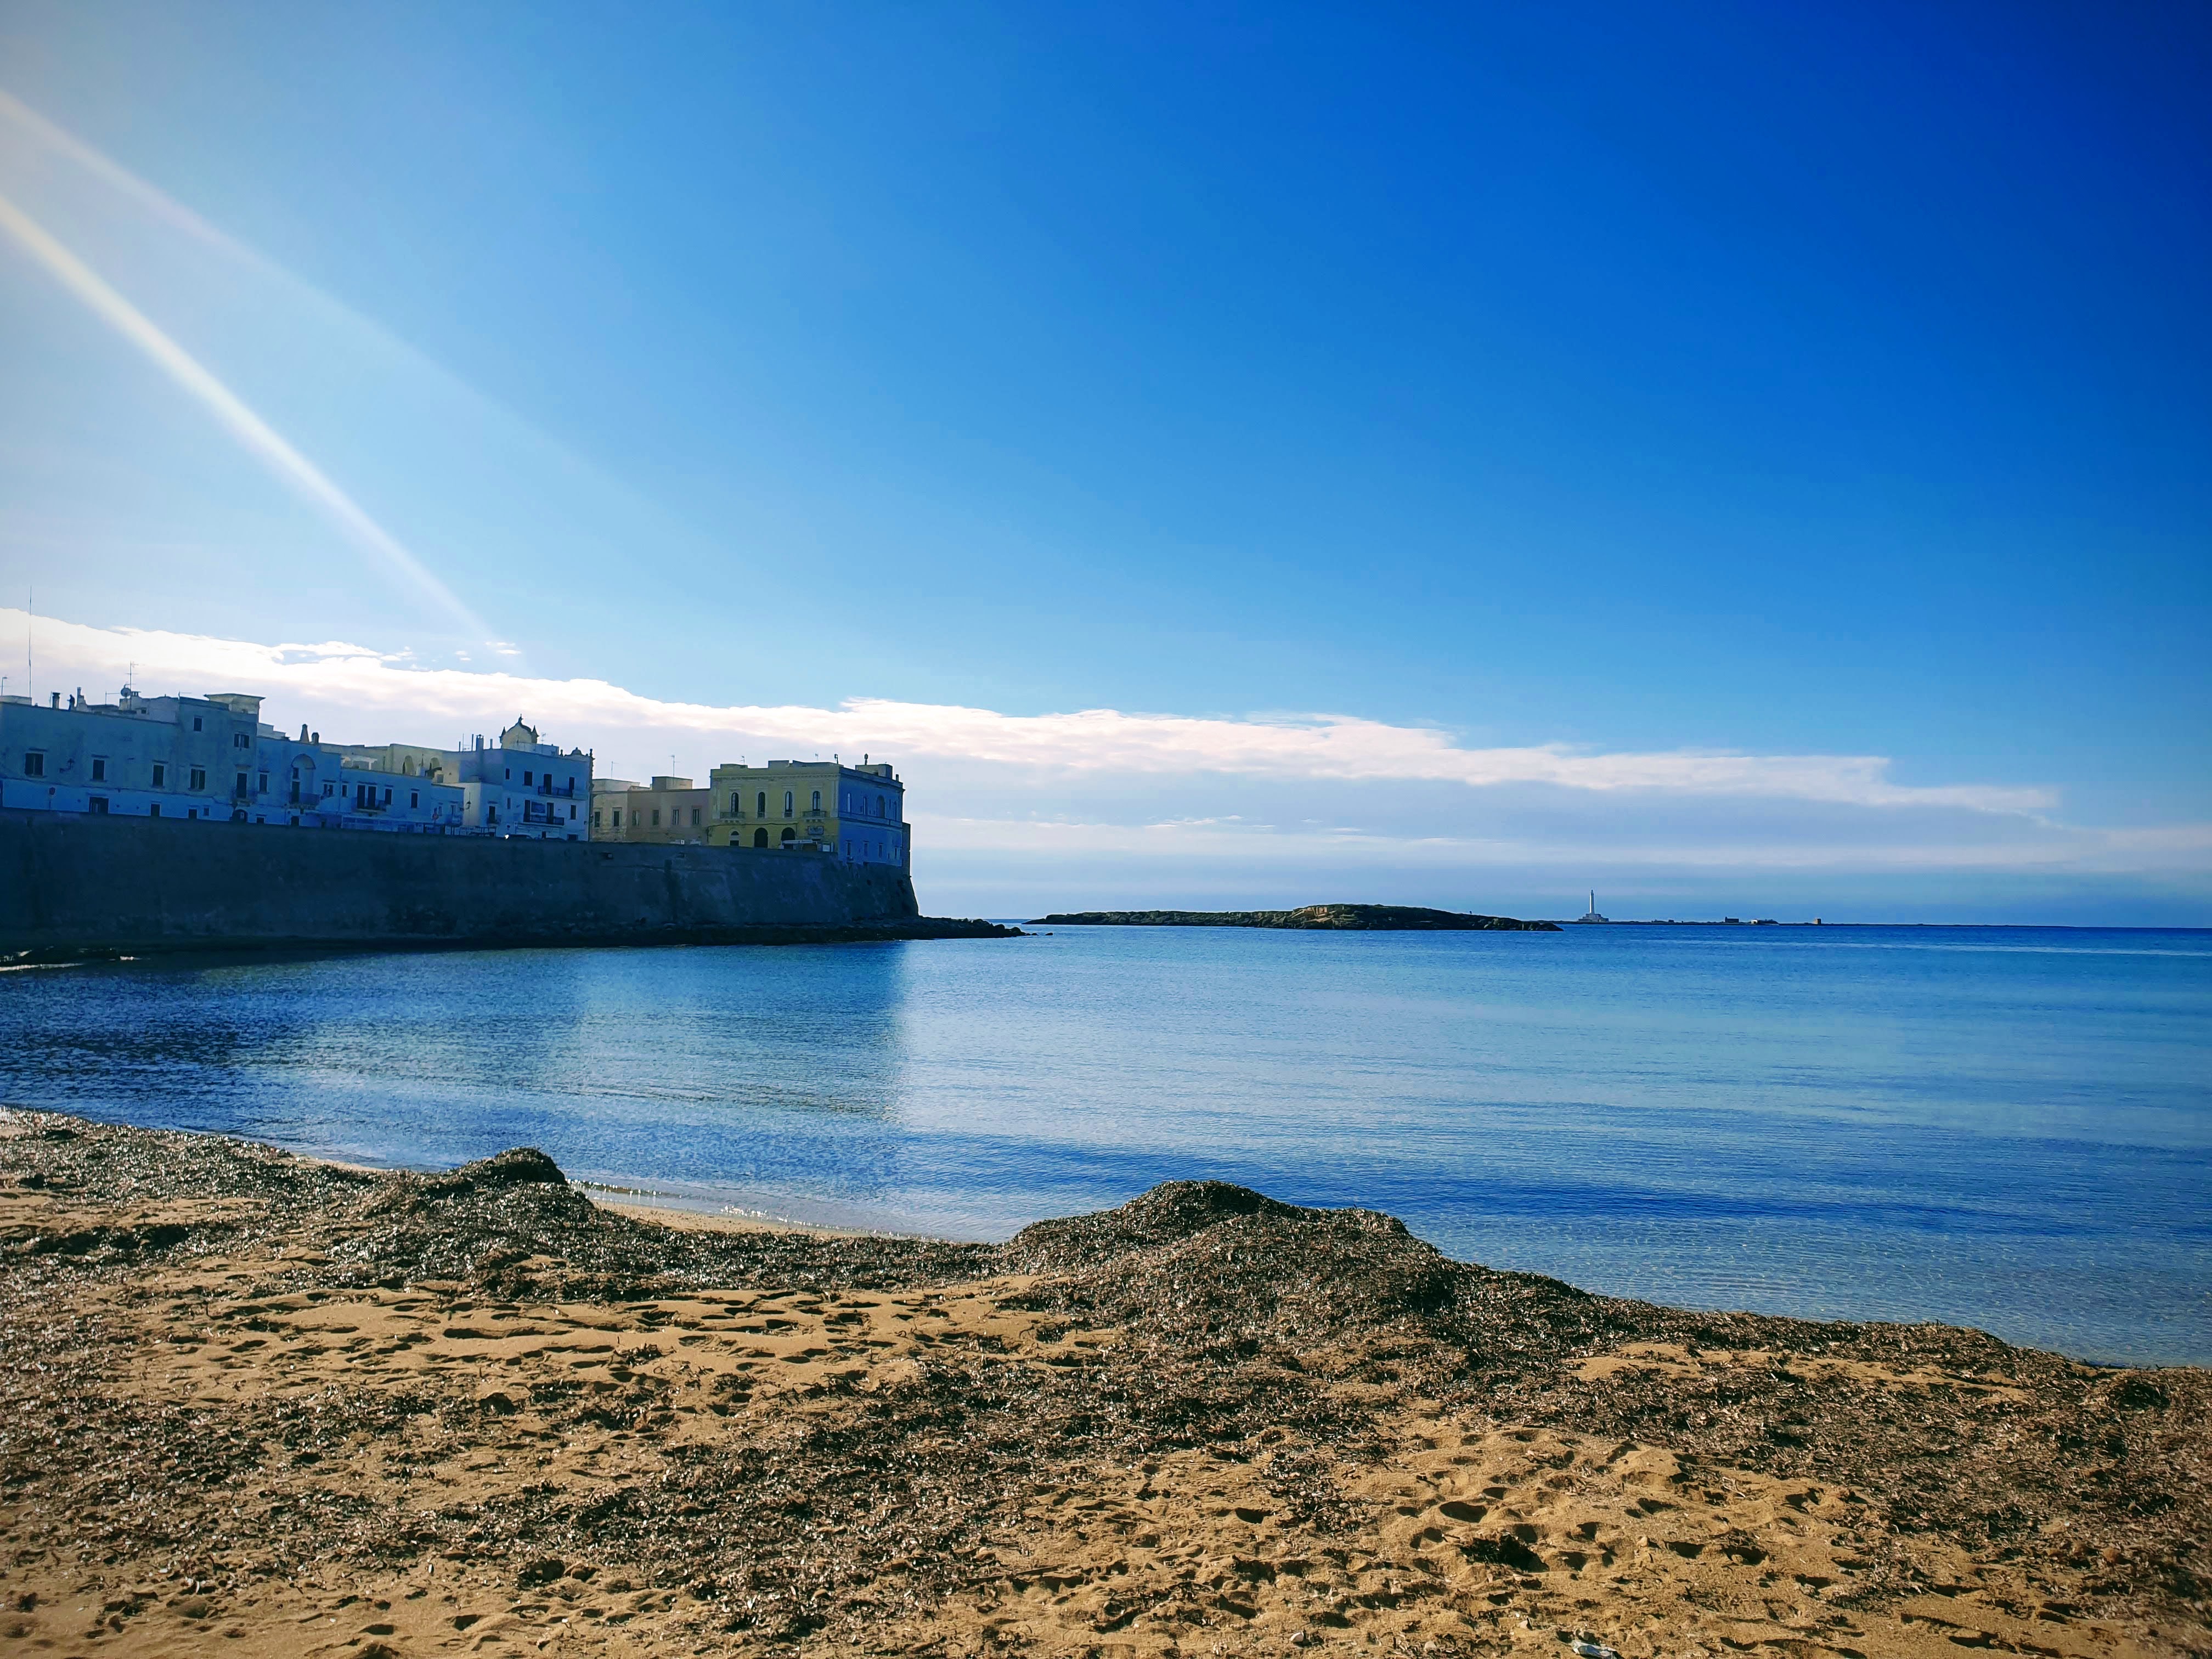
beach, sky, calm, sea, sun, sunbeams, gallipoli, puglia, italy, water, cloud, blue, natural landscape, lake, coastal and oceanic landforms, terrain, bank, dusk, horizon, landscape, wind wave, headland, sand, rock, electric blue, cape, ocean, wave, reservoir, klippe, evening, reflection, loch, cumulus, dawn, channel, island, bay, sound, tropics, coast, cliff, sunset, hill, sunrise, soil, promontory, tree, lake district, inlet, winter, tide, cove, skerry, night